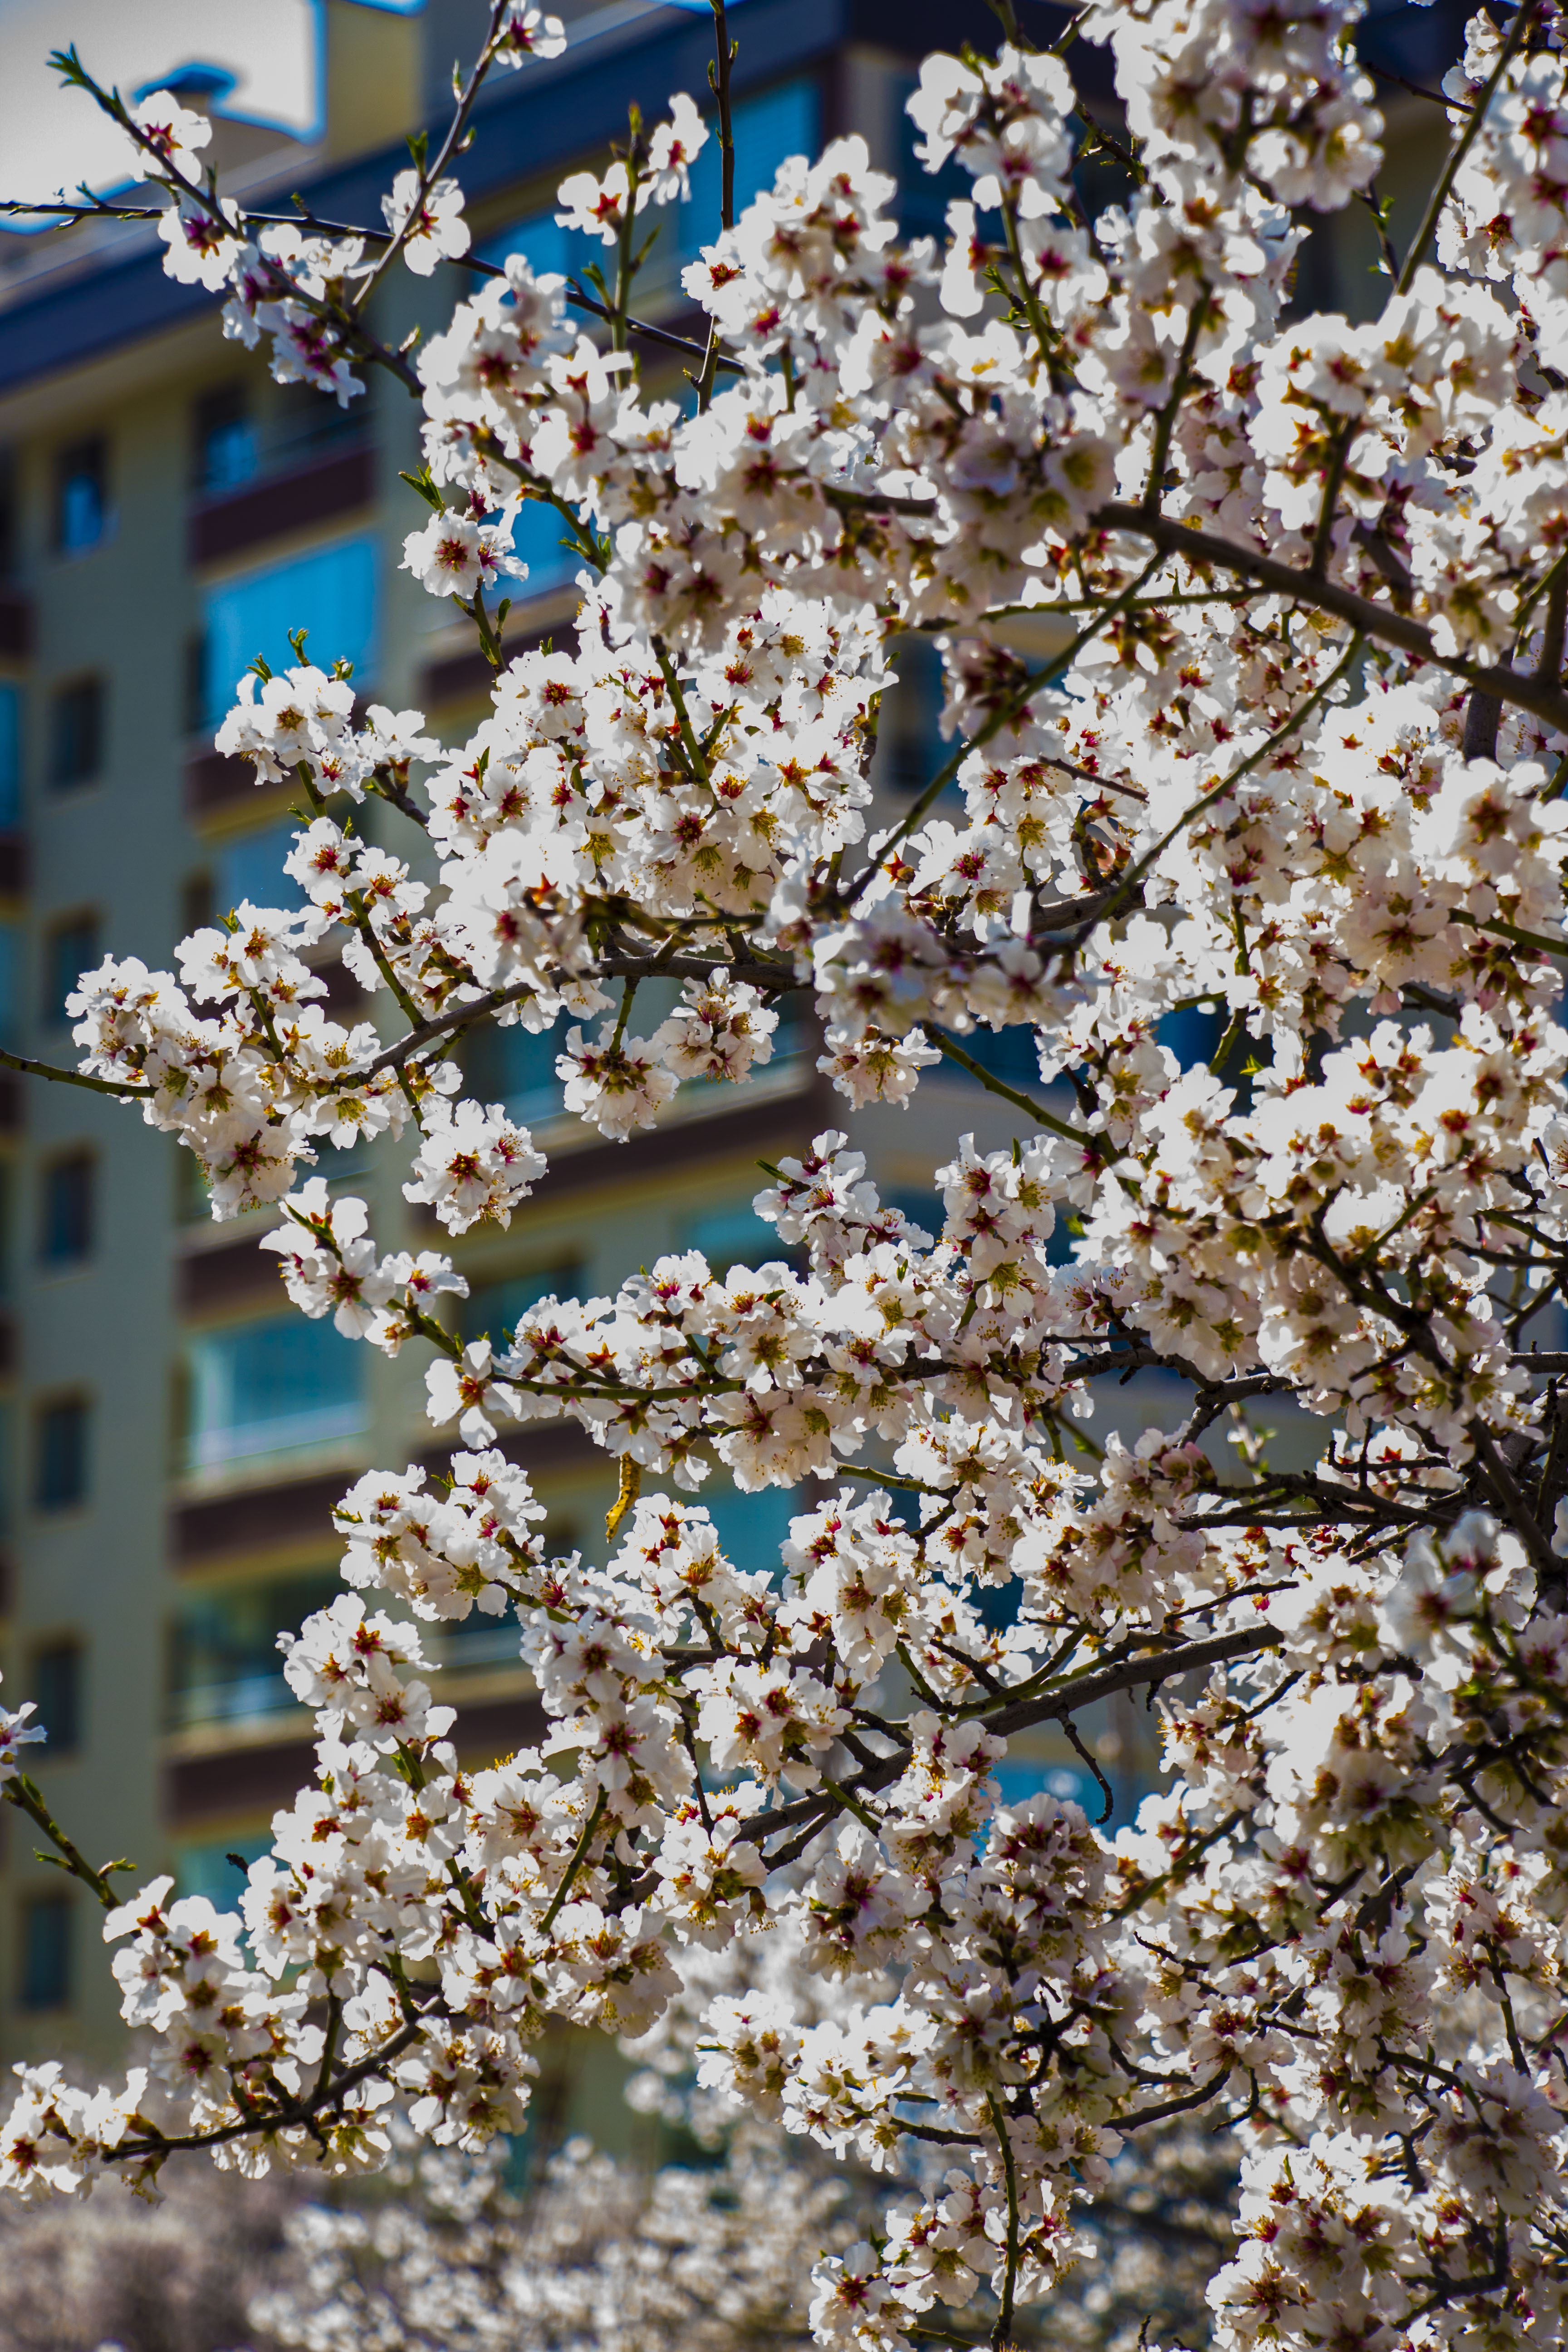
landscape, branch, blossom, plant, white, flower, food, spring, produce, botany, flora, season, cherry blossom, flowers, beautiful, spring flowers, snack food